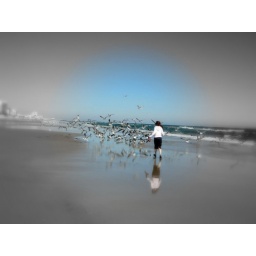
running with the birds in florida